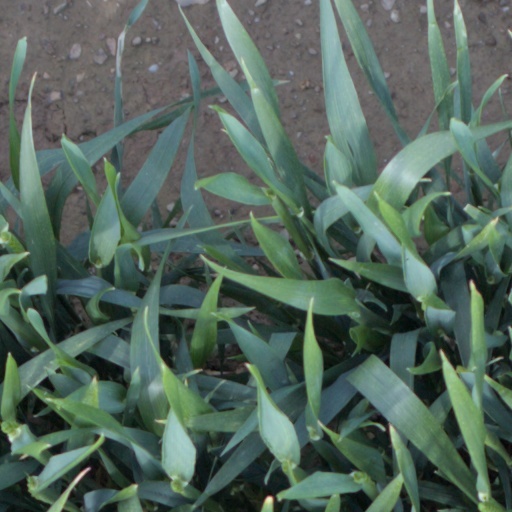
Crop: wheat